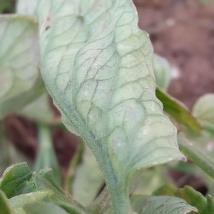
Crop: Tomato
Condition: mite-d